Wine bottle

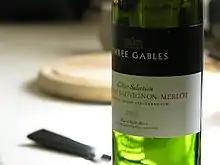
The transparent green of a typical wine bottle

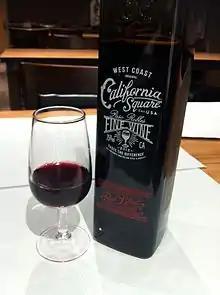
A square wine bottle

A wine bottle is a bottle, generally a glass bottle, that is used for holding wine. Some wines are fermented in the bottle while others are bottled only after fermentation. Recently the bottle has become a standard unit of volume to describe sales in the wine industry, measuring . Wine bottles are produced, however, in a variety of volumes and shapes.